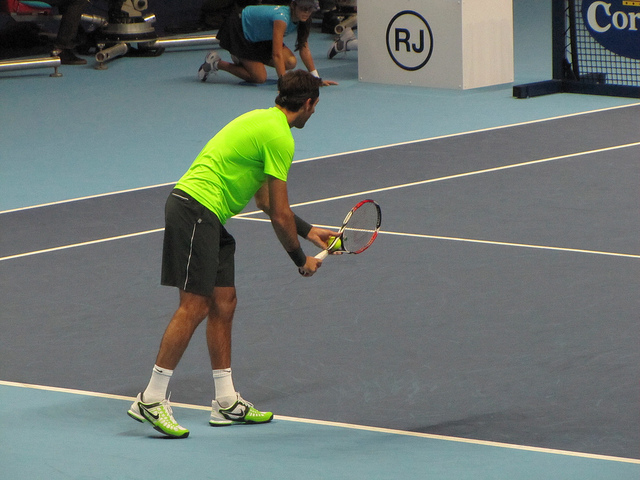
một người đàn ông đang đưa vợt tennis ra trước để chuẩn bị phát bóng